Varjanauli Bridge

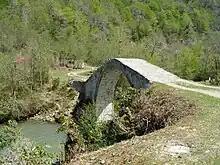
Varjanauli Bridge

The Varjanauli Bridge is a late medieval arch bridge in Georgia. It is located at the village of Varjanauli, some 20 km east of Kobuleti, in the forested Kintrishi river valley, in Georgia's southwestern Autonomous Republic of Adjara. The bridge is quite large and wide, with prominent semi-circular outline. It is built of hewn stone blocks, rough stones, and mortar. The bridge is inscribed on the list of the Immovable Cultural Monuments of National Significance of Georgia.